USS Savannah (CL-42)

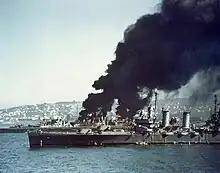
USS "Savannah" in Algiers, 16 July 1943, near burning Liberty ships.

"Savannah" became a unit of Admiral H. Kent Hewitt's Western Naval Task Force which would land some 35,000 Army troops and 250 tanks at three different points on the Atlantic coast of French Morocco. As part of the Northern Attack Group, commanded by Rear Admiral Monroe Kelly, "Savannah" departed from Norfolk on 24 October 1942, and then rendezvoused with the Western Naval Task Force four days later at a point about 450 mi (720 km) south southeast of Cape Race. The Task Force, including the outer screen, covered an area approximately 20-30 mi (30–50 km), making it the greatest warship fleet to be sent out by the United States up to that time. Shortly before midnight on the night of 7 – 8 November 1942, three separate task groups closed in on three different points on the Moroccan coast to begin Operation Torch. "Savannah"s Northern Attack Group was to land Brigadier General Lucian K. Truscott's 9,099 officers and men, including 65 light tanks, on five widely separated beaches on either side of Mehedia. Their objectives were the Port Lyautey city and its all-weather airfield, the Wadi Sebou, and the Salé airfield.